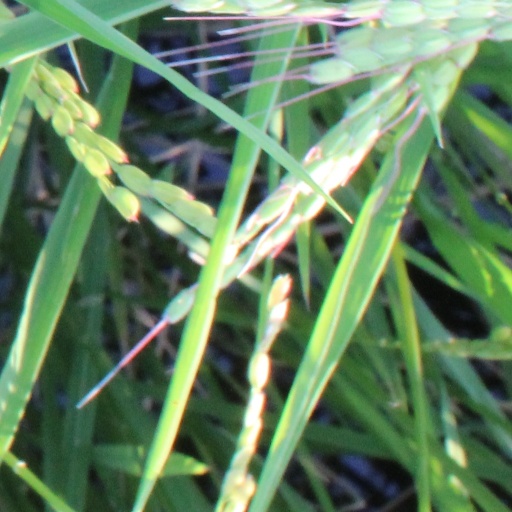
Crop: rice